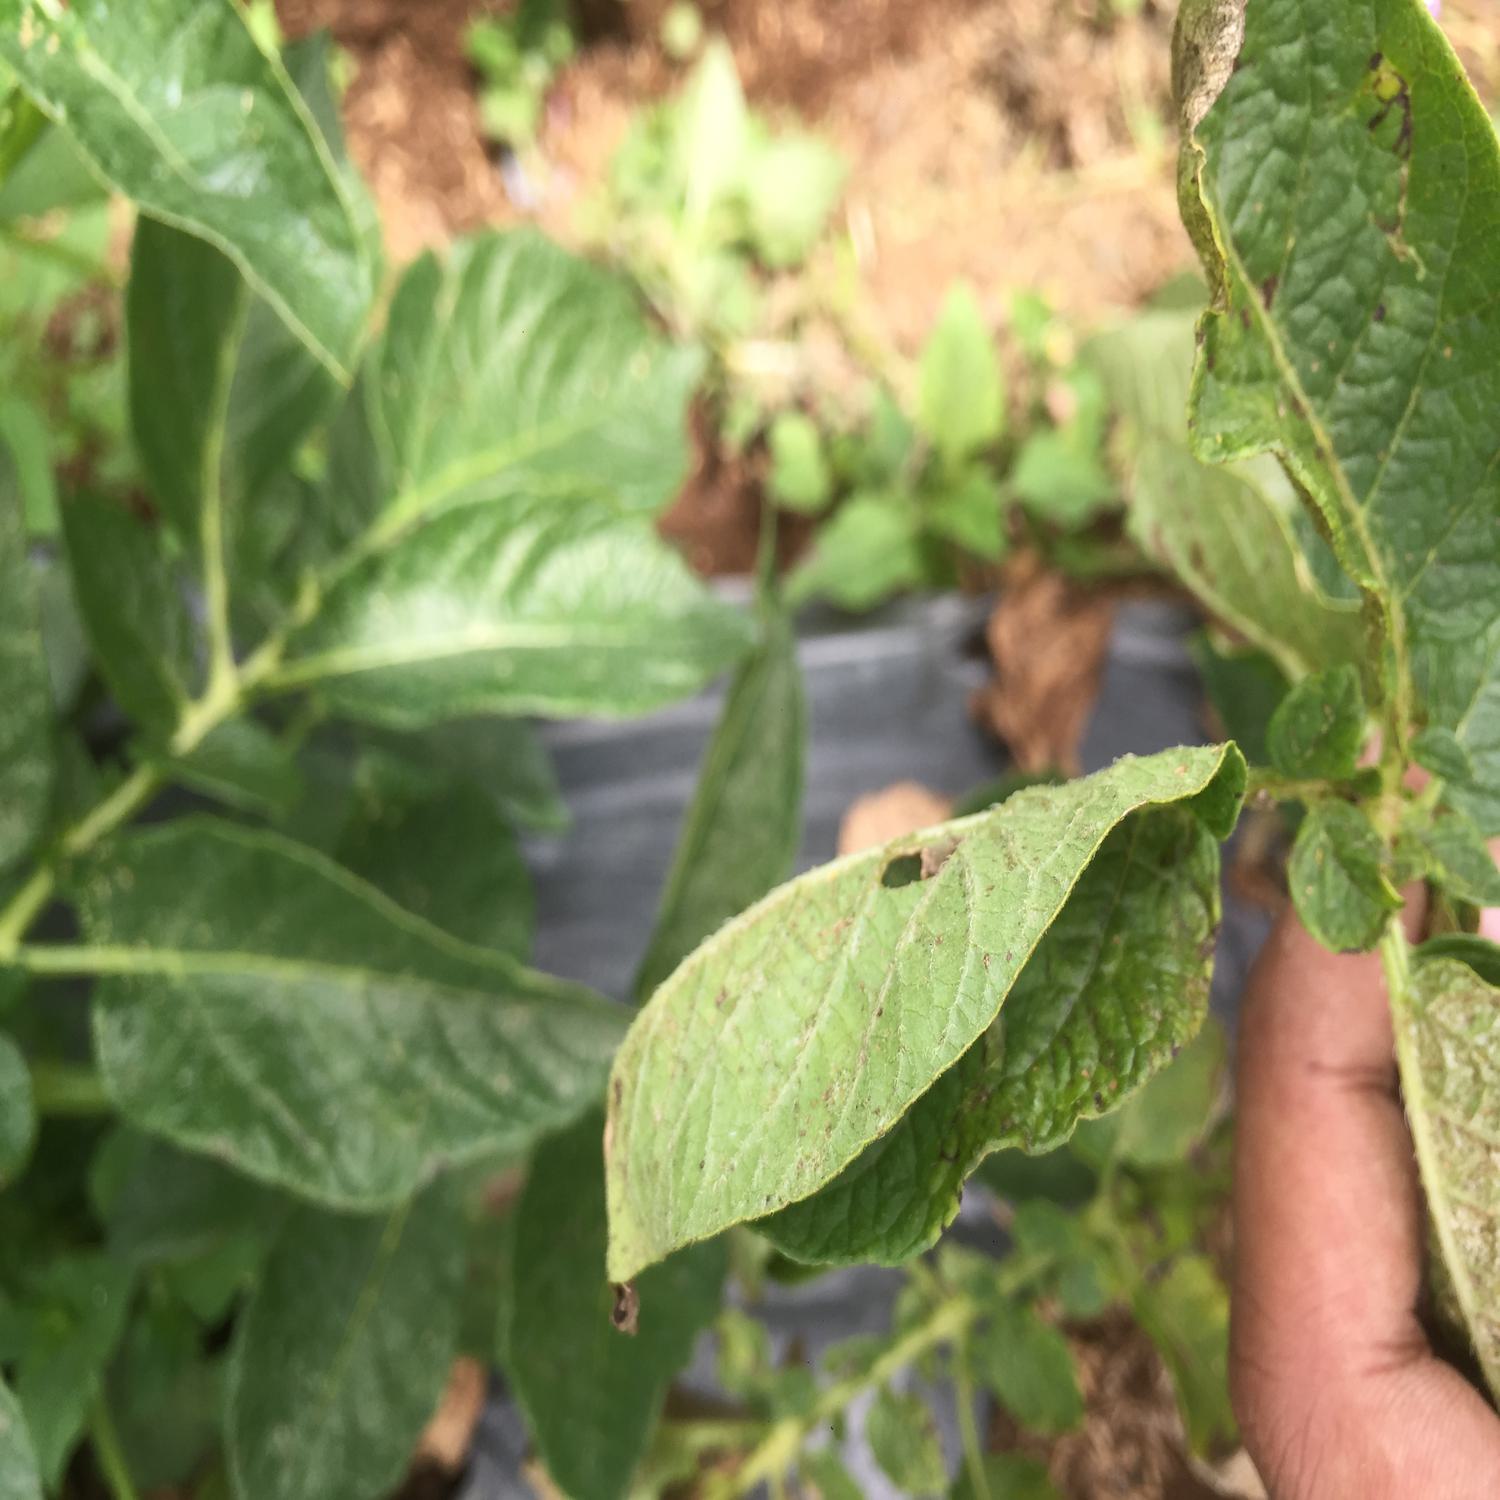
Label: Pest